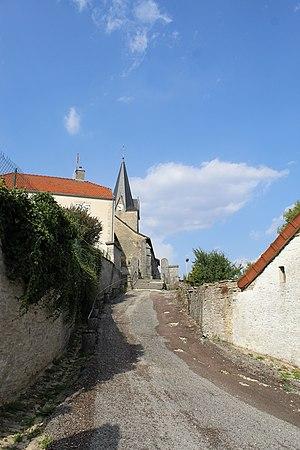
Ruelle de l'église
Edme Bovinet est un graveur à l'eau-forte, au burin et en taille-douce, également éditeur et marchand d'estampes actif à Paris, français né en 1767 à Bricon près de Chaumont, mort en 1832 à Creil.
Bricon est une commune française située dans le département de la Haute-Marne, en région Grand Est.